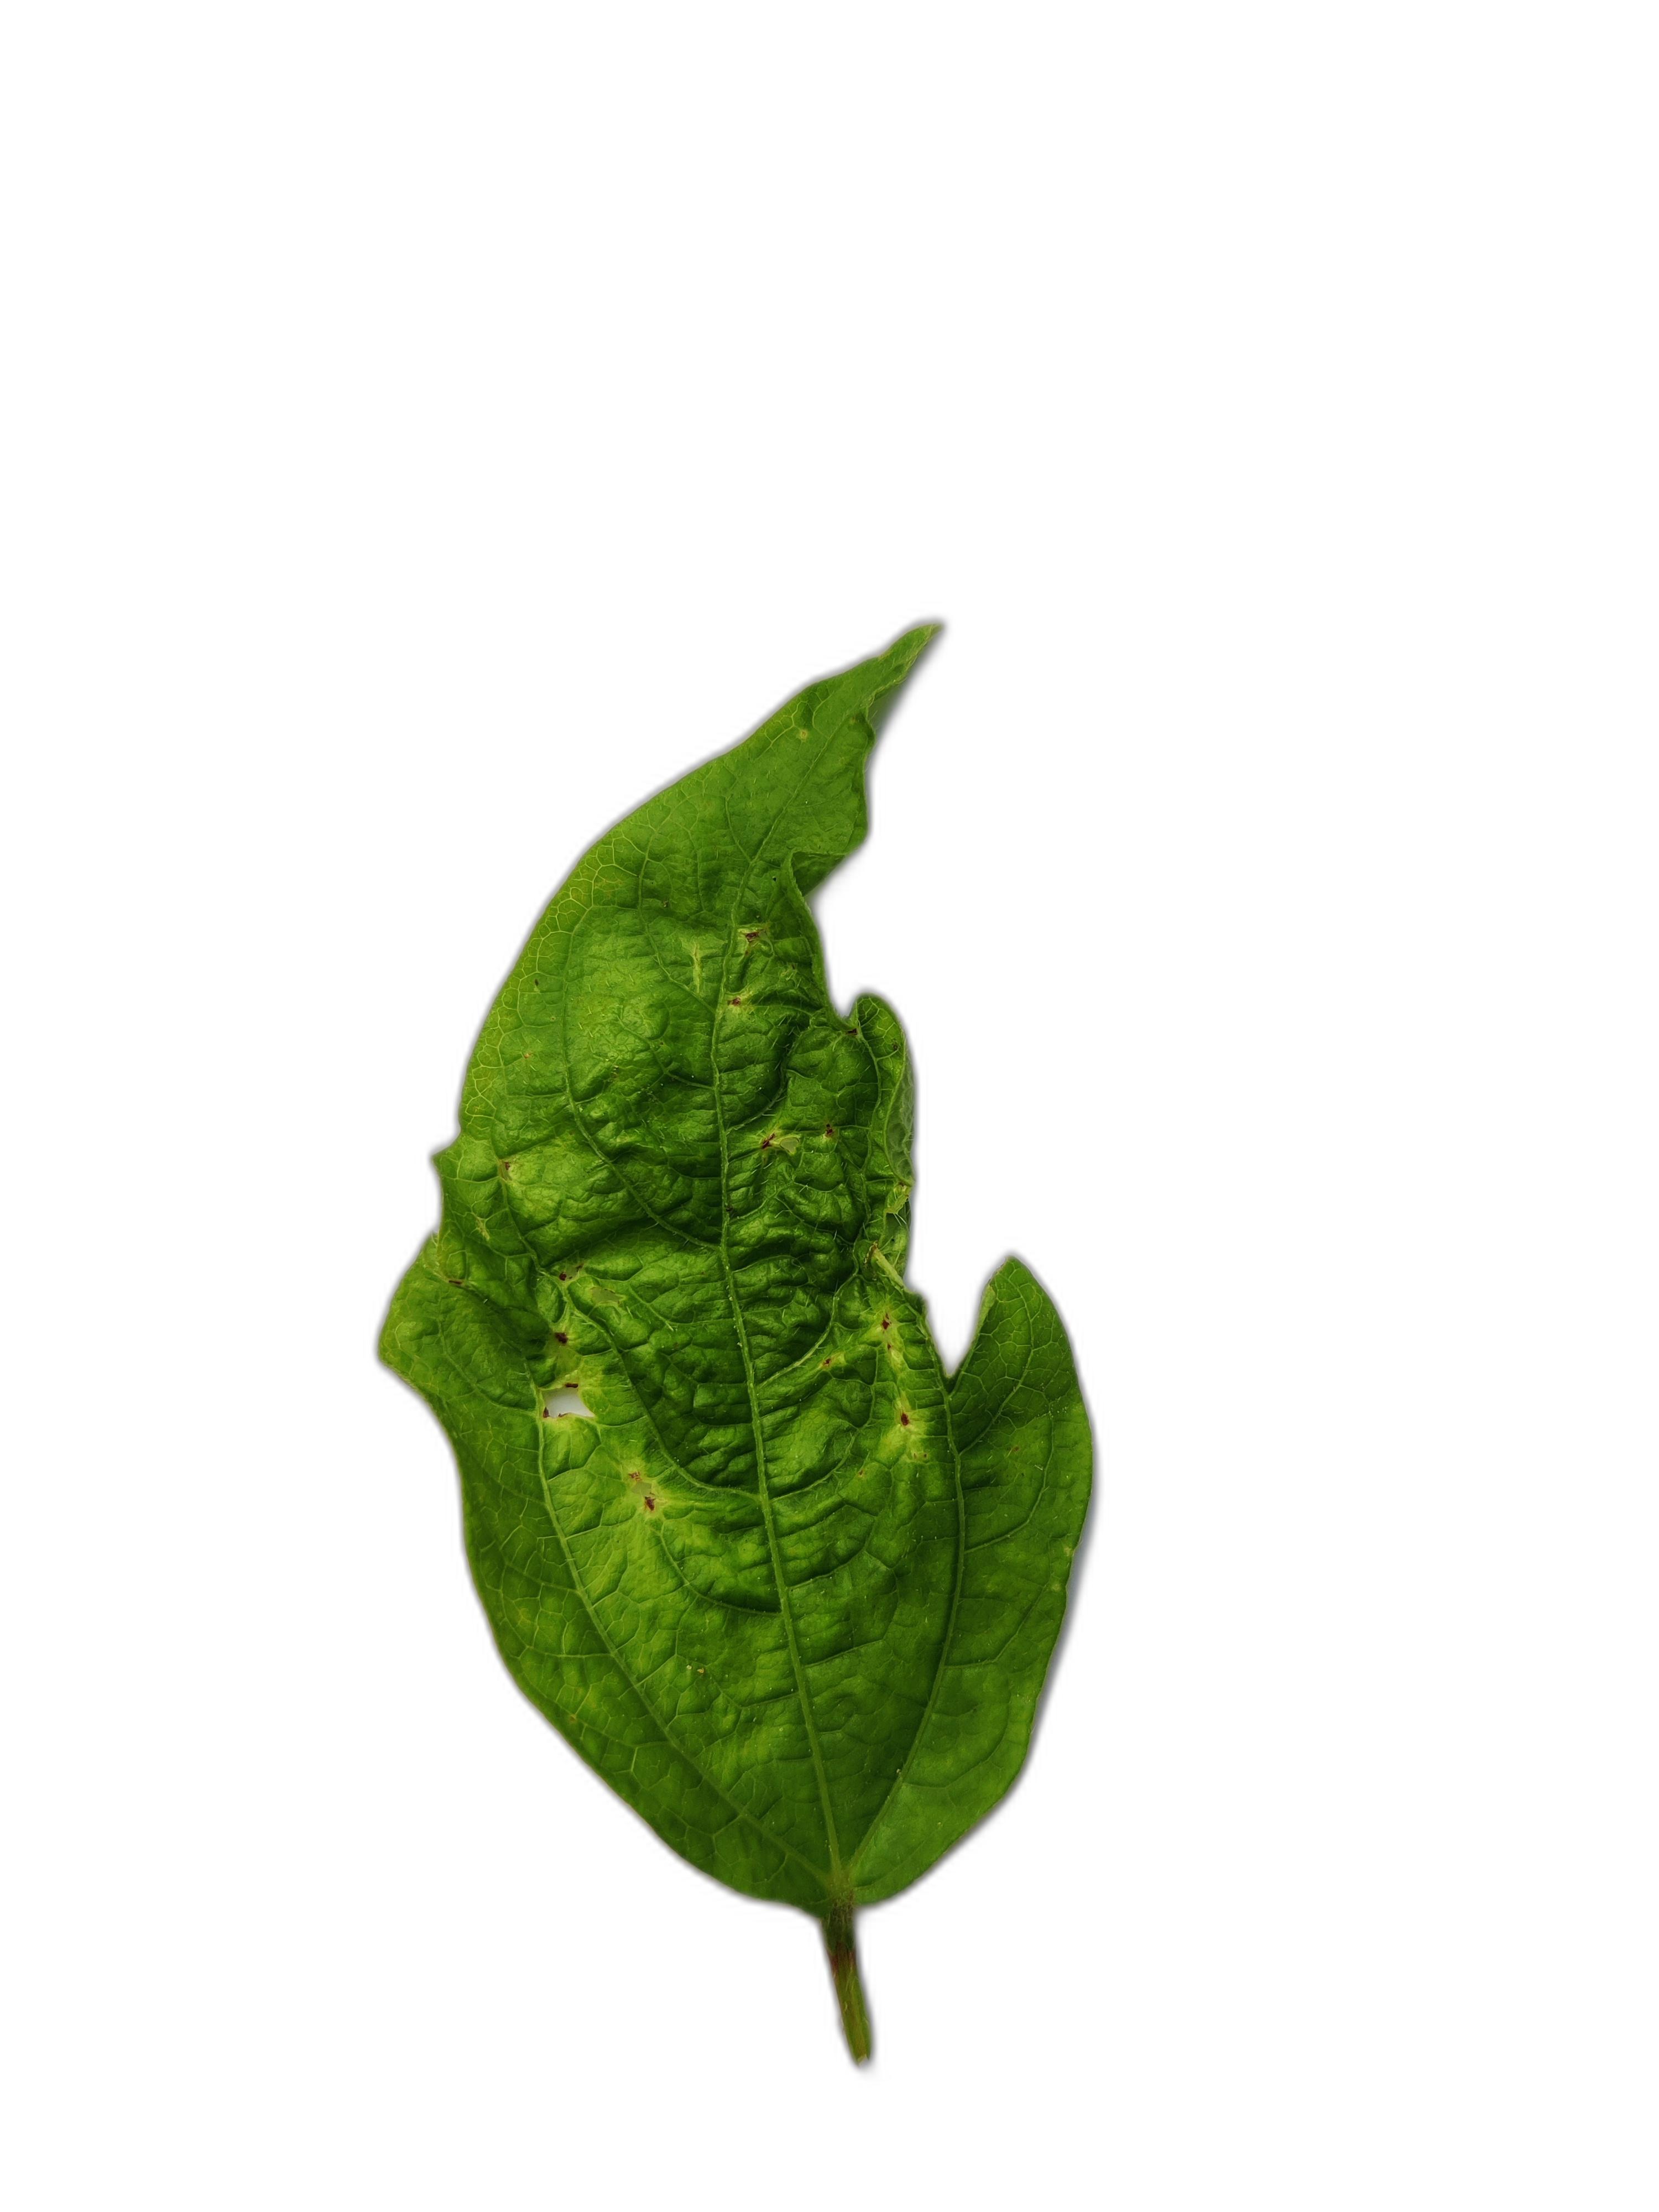
Label: Leaf Crinkle